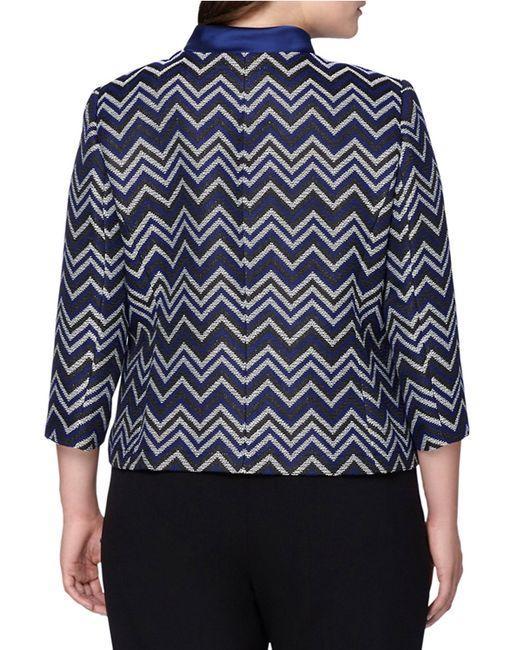
Offizieller Damenmantel mit Zizag-Muster und langen Ärmeln